Falcon 9 Block 5

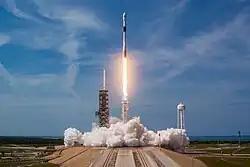
Bangladesh Satellite-1 was the first payload launched by Falcon 9 Block 5

Falcon 9 Block 5 is a partially reusable, human-rated, two-stage-to-orbit, medium-lift launch vehicle designed and manufactured in the United States by SpaceX. It is the fifth major version of the Falcon 9 family and the third version of the Falcon 9 Full Thrust. It is powered by Merlin 1D engines burning rocket-grade kerosene (RP-1) and liquid oxygen (LOX).